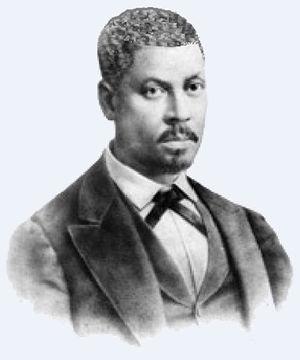
Antônio Pedro de Figueiredo (1814 — 1859), filósofo e jornalista brasileiro.
Antônio Pedro de Figueiredo était un journaliste, penseur, enseignant et traducteur brésilien.
Le terme Afro-Brésiliens désigne les habitants noirs du Brésil, lesquels sont généralement des descendants d’esclaves originaires d’Afrique. Ce terme n’est pas d’un usage très répandu au Brésil même, où constructions et classifications sociales reposent sur l’apparence plutôt que sur l’ascendance réelle ; les personnes présentant des traits africains visibles, en particulier une peau sombre, sont généralement nommés negros ou, moins communément, pretos. Les membres d’un autre groupe de population, les pardos, sont susceptibles également de posséder une ascendance africaine, à des degrés divers. En fonction des circonstances, ceux dont les traits africains sont plus patents seront souvent catalogués par les autres comme negros, et par conséquent tendront à s’identifier eux-mêmes comme tels, au contraire de ceux chez qui ces traits sont plus discrets. Il importe de noter du reste que les termes pardo et preto sont peu usités en dehors du domaine des recensements statistiques, et que la société brésilienne dispose d’une panoplie de mots pour caractériser les personnes d’origine raciale mixte.
Le Diario de Pernambuco est un journal quotidien paraissant à Recife, dans l'État fédéré du Pernambouc, au Brésil. Fondé le 7 novembre 1825 par le typographe Antonino José de Miranda Falcão, le Dario s'enorgueillit d'être le quotidien le plus ancien encore en circulation en Amérique latine. À la naissance du journal, le Brésil venait d'accéder à l'indépendance, et la ville de Recife n'était pas même encore la capitale de la province de Pernambouc et ne le deviendra qu'un an et trois mois plus tard. Pendant ses près de deux siècles d'existence, le journal traversera donc toutes les périodes et partagera toutes les vicissitudes de l'histoire du Brésil et du Pernambouc.